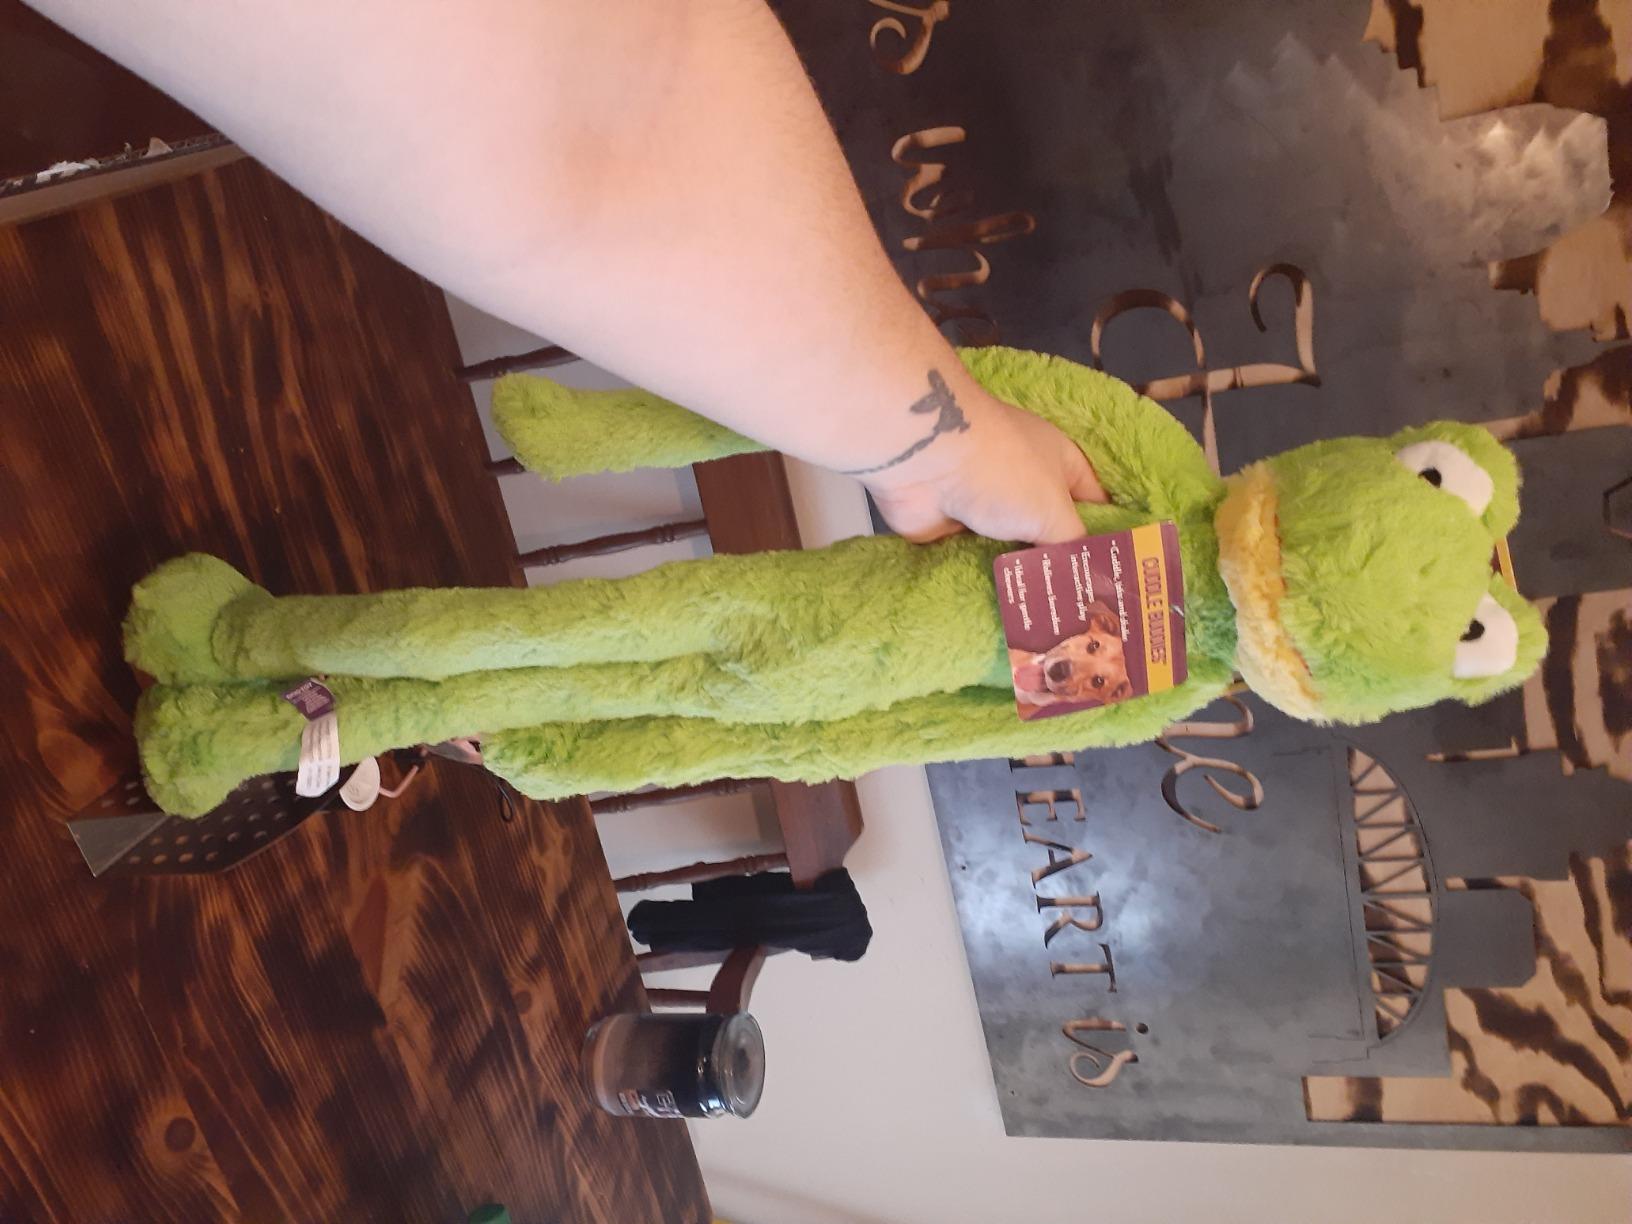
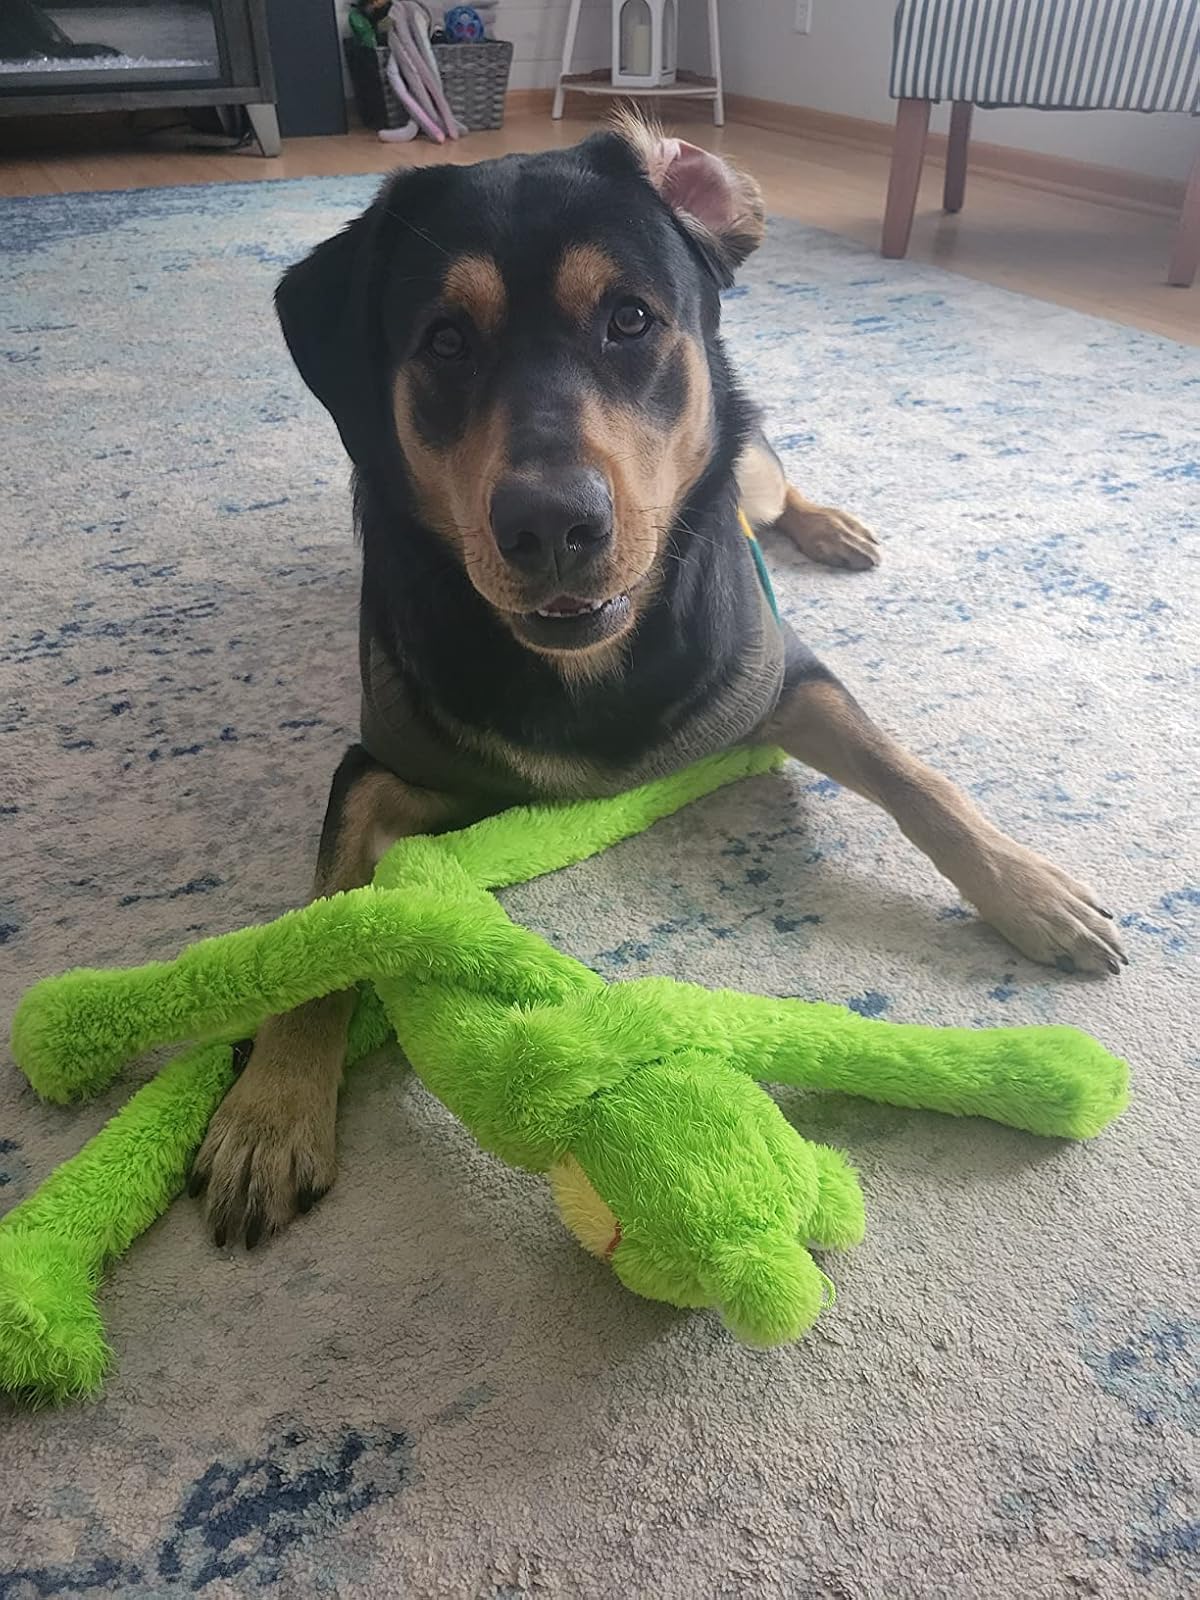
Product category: items_toy
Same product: yes